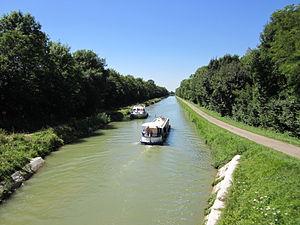
Canal du Rhône au Rhin - navigation de plaisance (près de Damparis - Jura)- Note
Le canal du Rhône au Rhin est un canal français qui relie la Saône, affluent navigable du Rhône, au Rhin, par la vallée du Doubs et son prolongement en Haute Alsace jusqu'à Niffer sur le Rhin, un autre prolongement rejoignant Strasbourg par la canalisation de l'Ill. Il est conçu comme un maillon nécessaire pour connecter les ports maritimes du nord de l'Europe avec ceux de la Méditerranée en créant une liaison fluviale Rotterdam-Marseille en passant par l'Allemagne. Pendant sa réalisation, le canal a changé plusieurs fois de nom et dans la période récente on parle de la « Liaison Rhin-Rhône » mais la dénomination « Canal du Rhône au Rhin » a prévalu pendant près de cent cinquante ans. La société le gérant fut parmi les premières cotées à la Bourse de Paris.